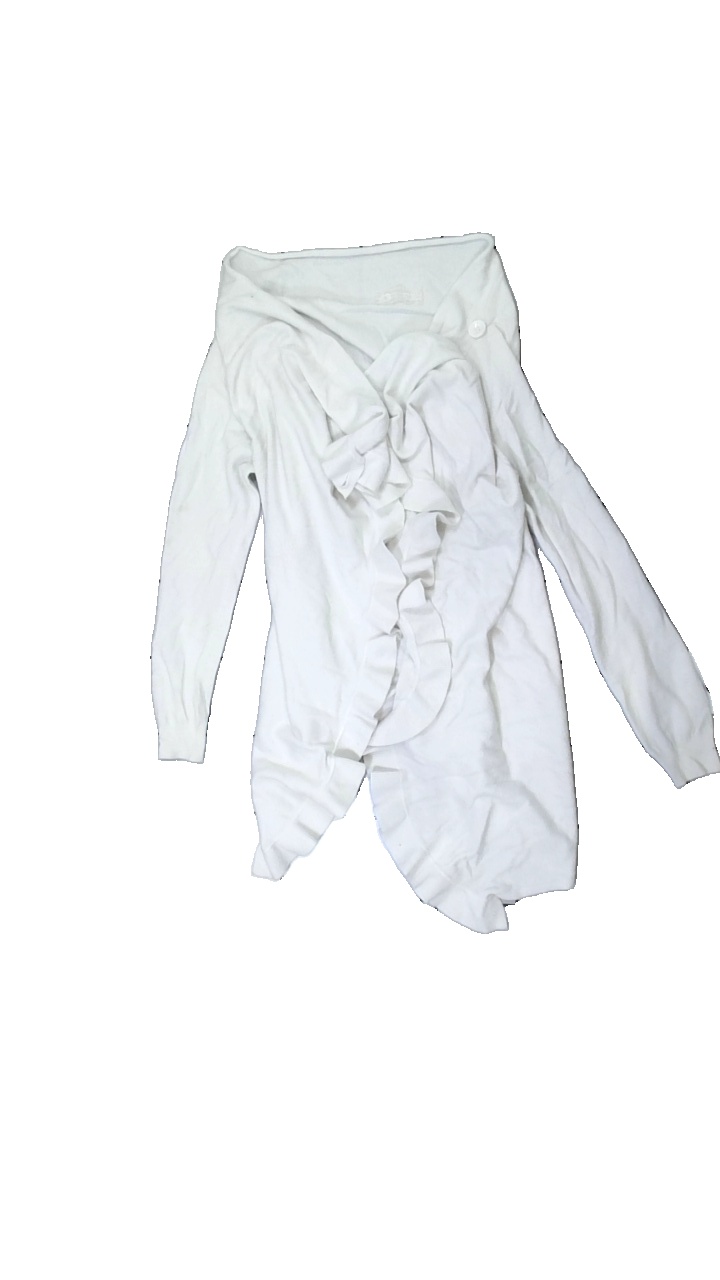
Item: Cardigan (Ladies)
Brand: Missing
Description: white cardigan
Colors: White
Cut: Regular
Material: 86% Viscose 14% Cont?
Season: All
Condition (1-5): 2
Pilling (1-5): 2
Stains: Minor
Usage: Export
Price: <50